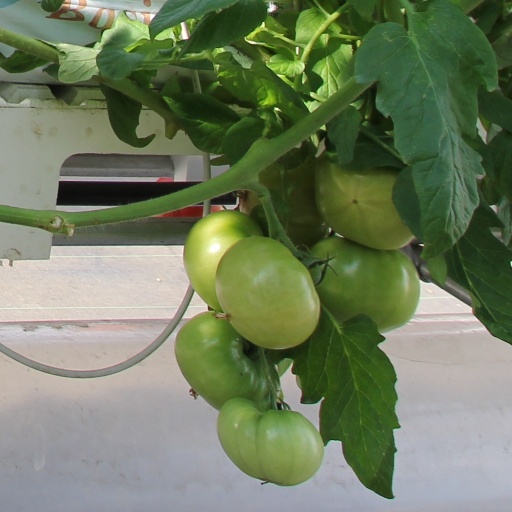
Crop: tomato